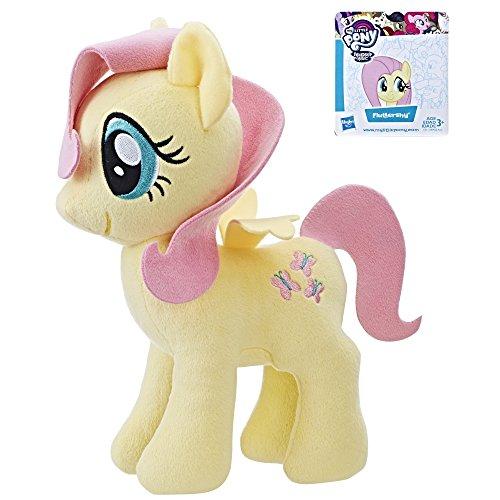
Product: My Little Pony Friendship is Magic Fluttershy Soft Plush
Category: Toys & Games | Stuffed Animals & Plush Toys | Stuffed Animals & Teddy Bears
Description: Fluttershy from My Little Pony Friendship is Magic TV Series.
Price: $9.99
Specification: ProductDimensions:8x3.5x10inches|ItemWeight:1.6ounces|ShippingWeight:4.8ounces(Viewshippingratesandpolicies)|DomesticShipping:ItemcanbeshippedwithinU.S.|InternationalShipping:ThisitemcanbeshippedtoselectcountriesoutsideoftheU.S.LearnMore|ASIN:B01N7MJLQR|Itemmodelnumber:C0111|Manufacturerrecommendedage:3yearsandup